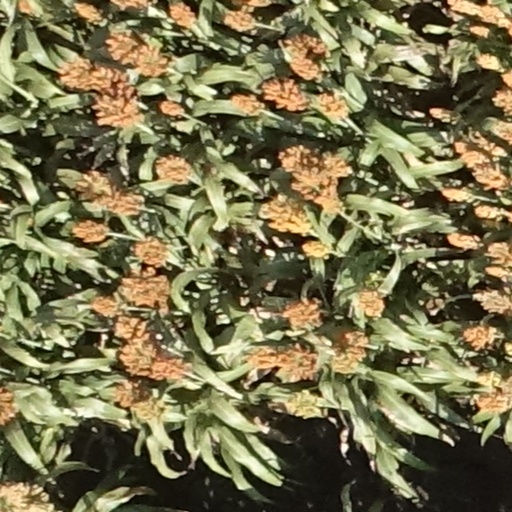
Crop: sorghum